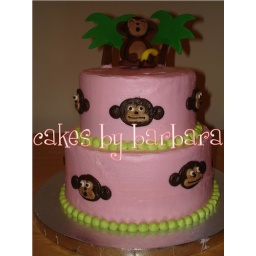
Two tiered Birthday cake iced in buttercream. Monkey and trees are done in fondant.